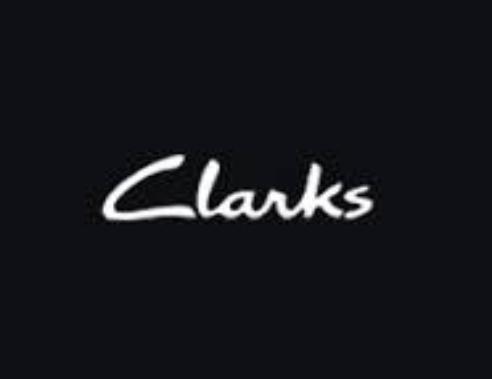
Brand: Clarks
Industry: Clothes